2015 European Mixed Team Badminton Championships

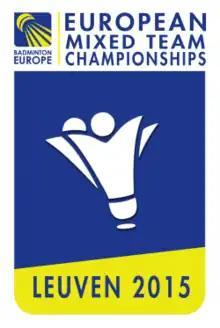

The 2015 European Mixed Team Badminton Championships were held at the Sportoase in Leuven, Belgium, between 11 and 15 February and were organised by Badminton Europe and Badminton Vlaanderen. It was the 23rd edition of the tournament. Germany was the defending champion. The draw was made on 18 December 2014.